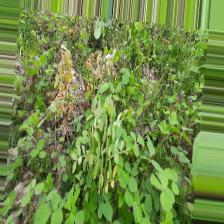
Label: Normal